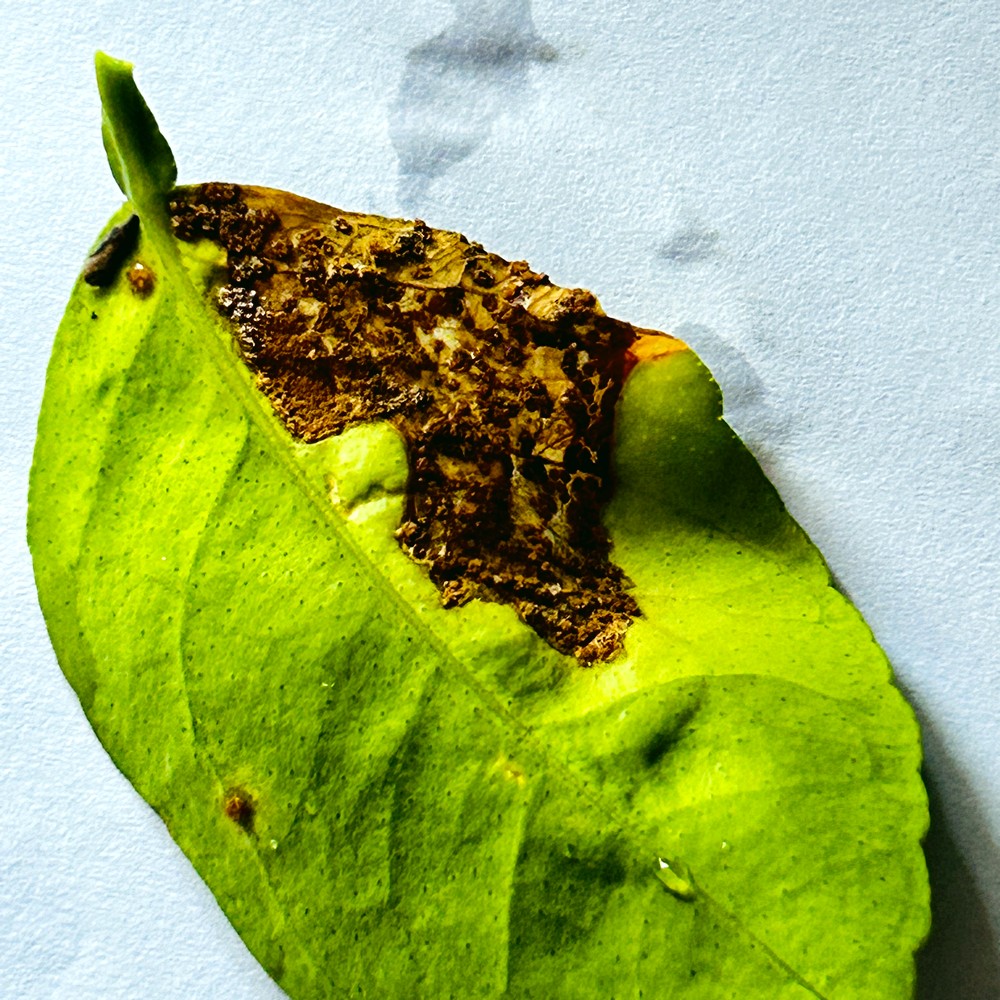
Label: Citrus Canker